Windows Aero

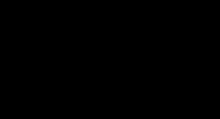

The Segoe UI typeface is the default font for Aero with languages that use Latin, Greek, and Cyrillic character sets. The default font size is also increased from 8pt to 9pt to improve readability. In the Segoe UI typeface prior to Windows 8, the numeral zero ("0") is narrow, while capital letter "O" is wider (Windows 8's Segoe UI keeps this difference), and numeral one ("1") has a top hook, while capital letter "I" has equal crown and base (Windows 8's "1" has no base, and the "I" does not have a crown or base).